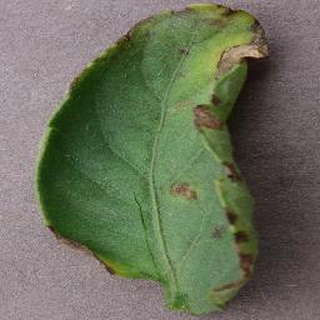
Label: tomato_bacterial_spot